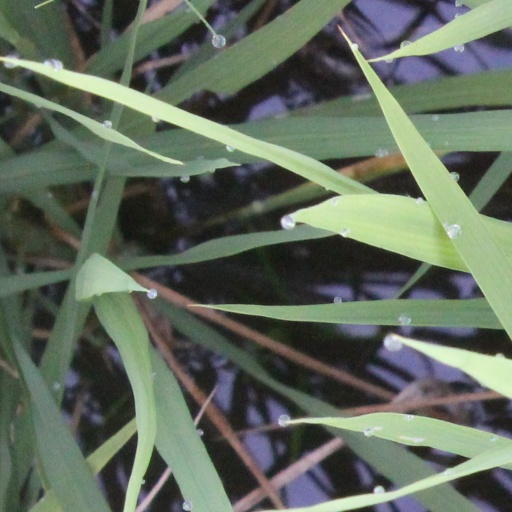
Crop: rice